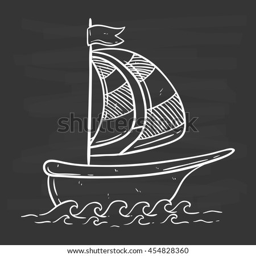
boat on the sea with hand drawing style and chalkboard background